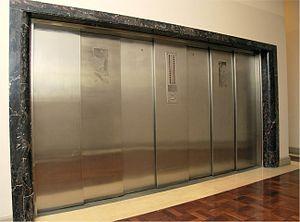
Mutual Building est un bâtiment à usage d'habitation situé au centre-ville du Cap en Afrique du Sud. Édifié au 14 Darling Street en 1939 pour être le siège social de la société d'assurance Old Mutual, le bâtiment art déco a été inauguré en 1940. À la suite du déménagement du siège social de Old Mutual dans le quartier de pinelands à la fin des années 1950, le bâtiment a été reconverti en immeuble d'habitations privées de haute gamme.